Wymondley College

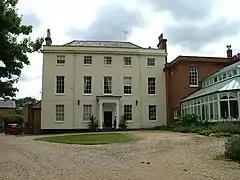
Wymondley House in 2005, the former home of Wymondley College

Wymondley College was a dissenting academy at Wymondley House in Little Wymondley, Hertfordshire, England. Intended for the education of future nonconformist ministers of religion, it was in operation from 1799 to 1833, when it relocated to Byng Place in London and became known as Coward College. It was also known as Wymondley Academy and Wymondley House.